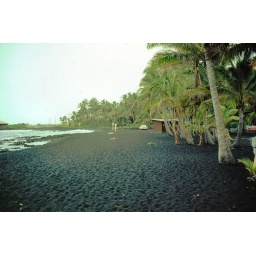
One of the most beautiful black sand beaches on Big Island in 1982. Now overrun by a lavastream.